Tohori Station

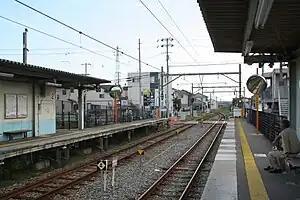
Tohori Station platforms in August 2010

is a passenger railway station located in the city of Himeji, Hyōgo Prefecture, Japan, operated by West Japan Railway Company (JR West).